Los Angeles Unified School District

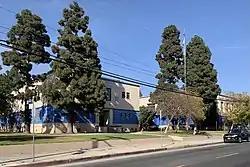
The Los Angeles Center for Enriched Studies, the first magnet school in LAUSD, which opened in 1977.

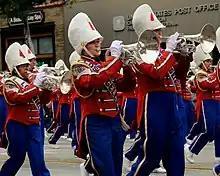
The All District High School Honor Band at the 2017 Rose Parade.

In 1961, Jackson vs. Pasadena School District was a local predecessor of Crawford v. Board of Ed. Of Los Angeles. Jar R. Jackson and Lucia Jackson, noticed that the local Washington Junior High School zone in the district was separated between white and black students. They filed a lawsuit against the district spearheaded by attorney Samuel Sheats, the president of the National Association for the Advancement of Colored People (NAACP) in Pasadena. In 1963, at the Supreme Court of California, the Jacksons won through an appeal after the Pasadena Superior Court dismissed their complaint. The court ruled typically for the times, that school boards needed to refrain from intentional actions towards segregating students despite the reasons for it. However, what was different about this ruling is that it demanded an active integration of school that had a substantial racial difference. A setback to this ruling, as well as other rulings in Los Angeles City School District and surrounding areas, was the language used to ask for integration. The language implied that integration was required if it was “reasonably feasible.” This caveat was used by local school districts to claim integration was not feasible due to financial or other limitations.